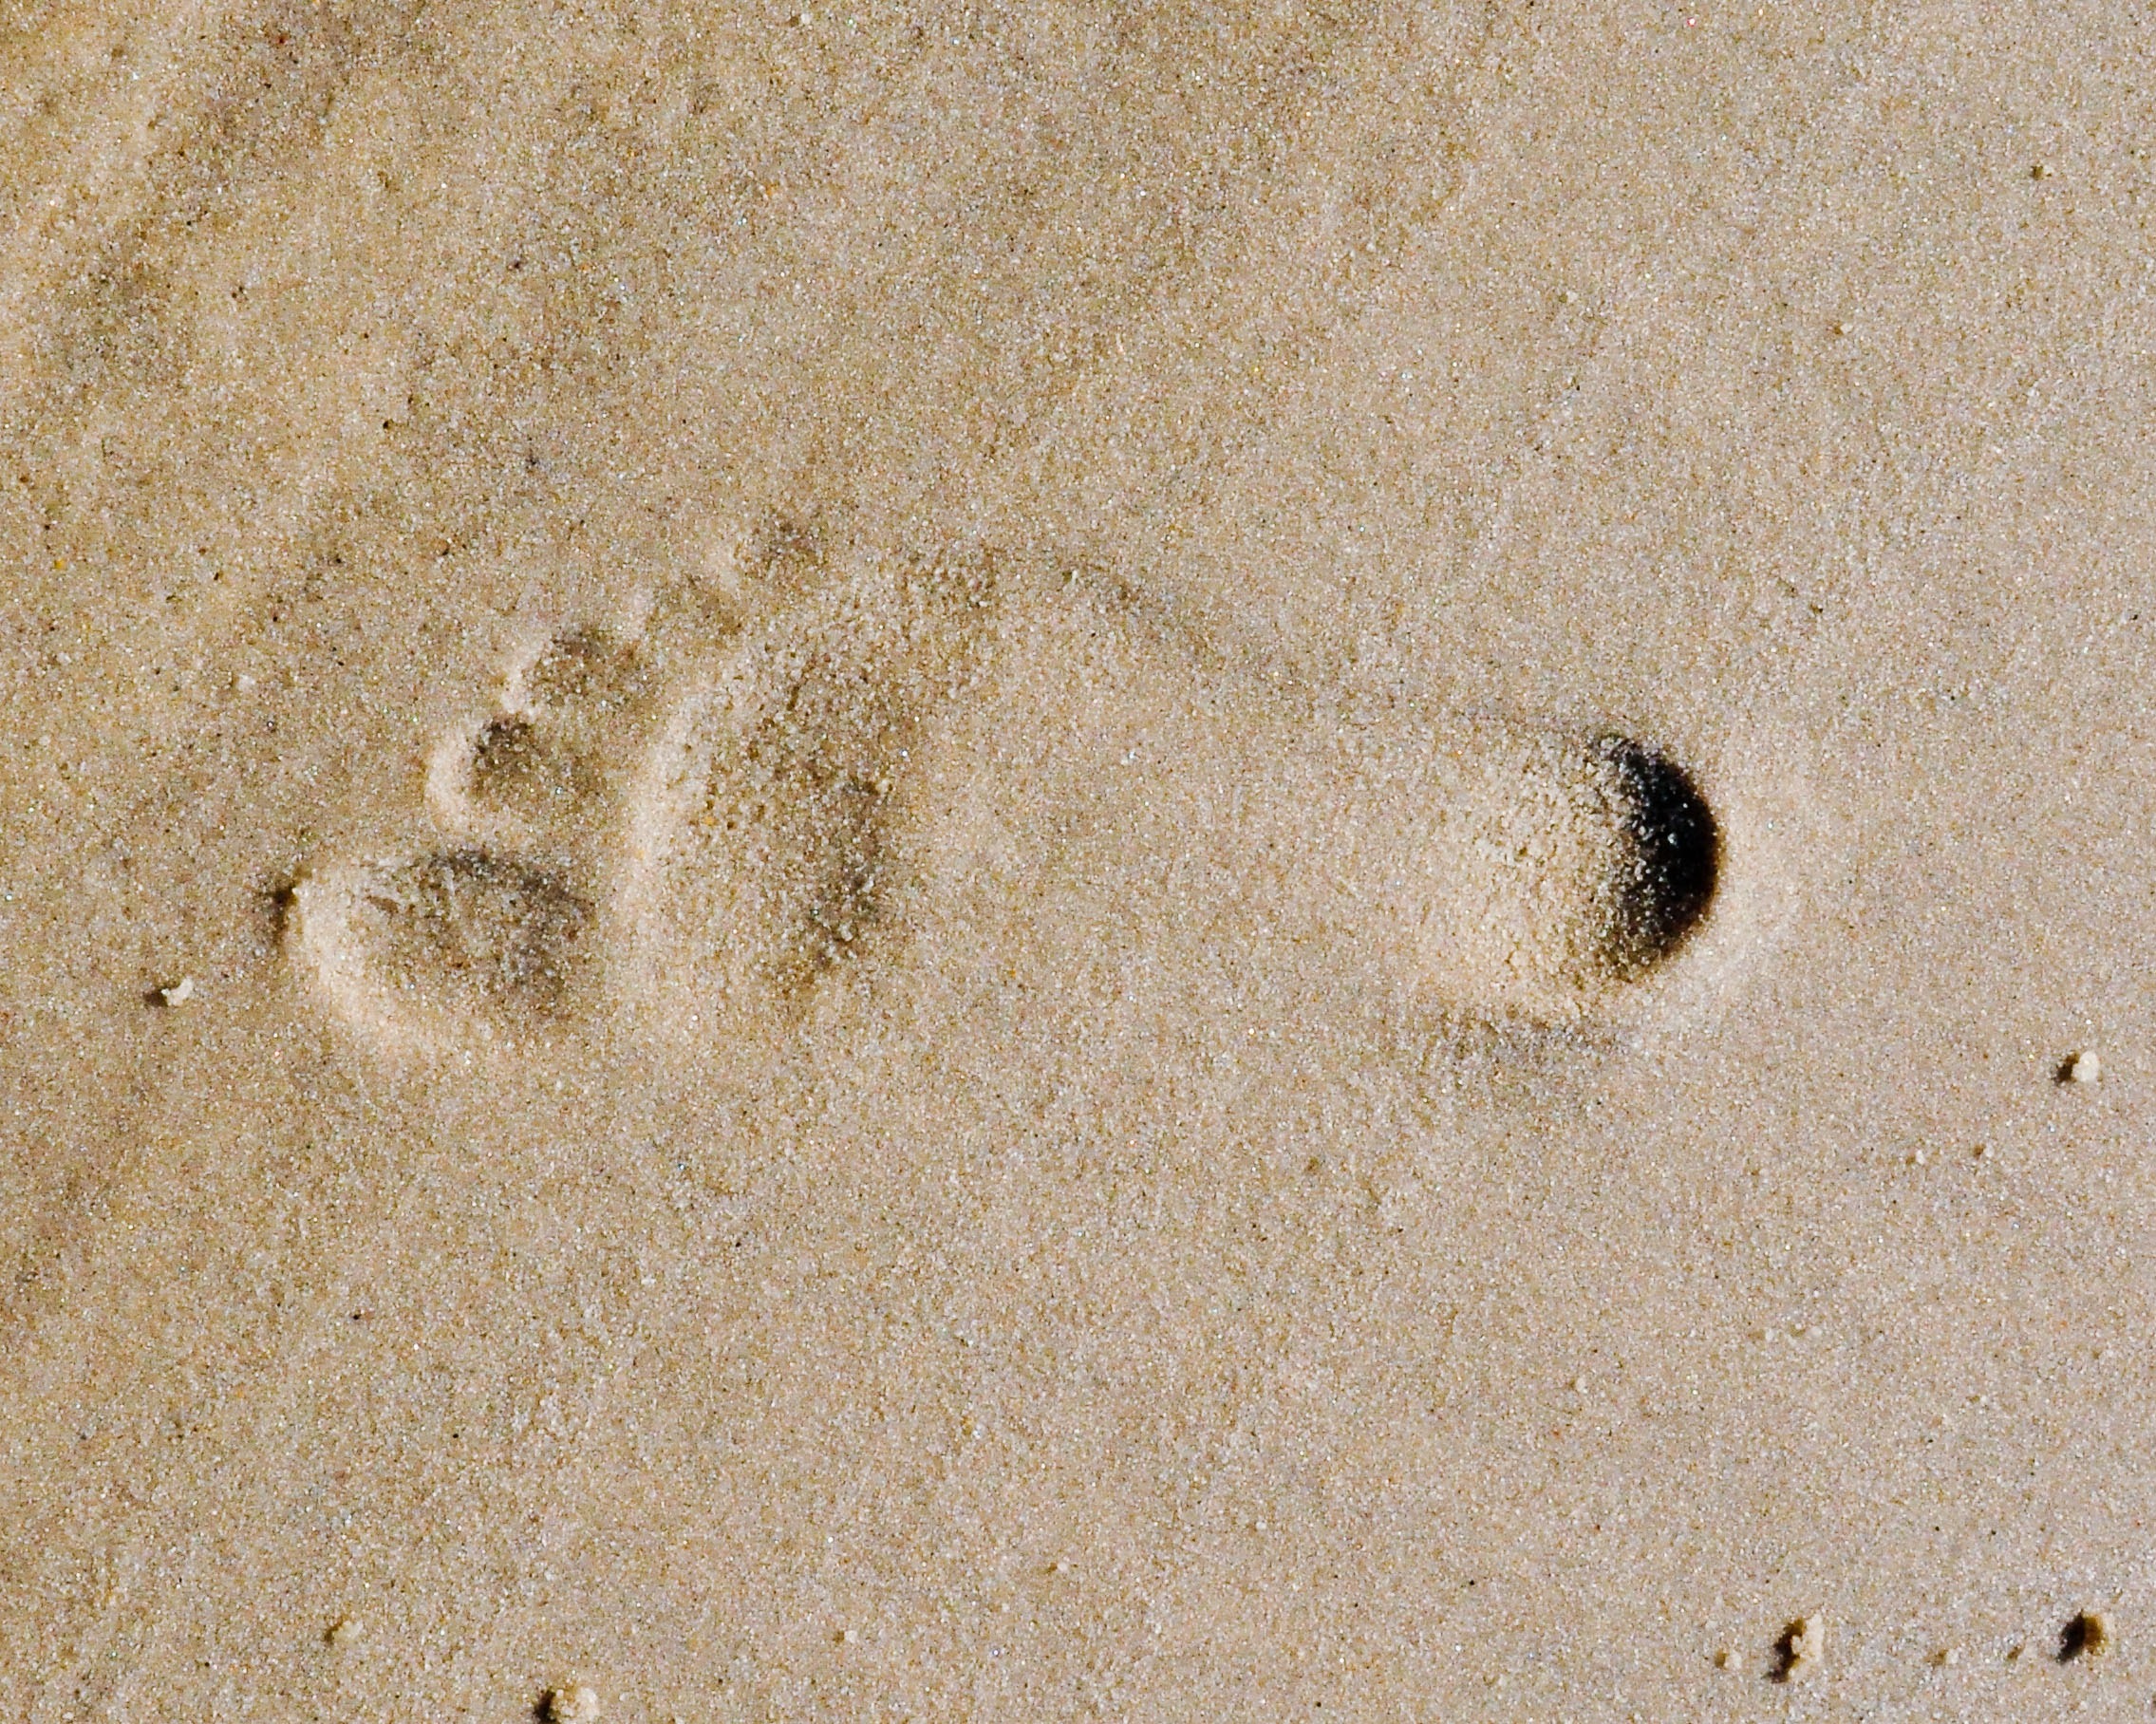
sand, rock, walking, people, wood, texture, shore, floor, footprint, feet, coastal, alone, foot, brown, soil, human, material, circle, outdoors, sandy, sunny, one, single, bright, beaches, grounds, prints, marks, plaster, lands, flooring